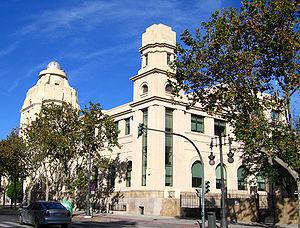
L'université de Valence fut fondée en 1499 sous le nom de Estudi General. Elle est l'une des plus anciennes universités d'Espagne.